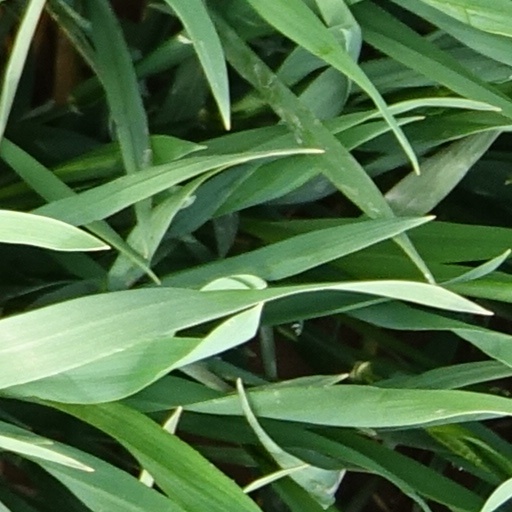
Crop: wheat